Dish-bearers and butlers in Anglo-Saxon England

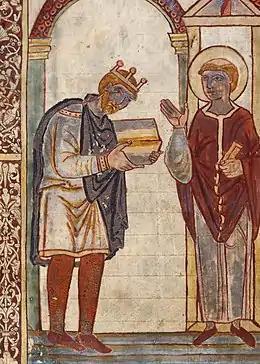
Æthelstan and St Cuthbert

Dish-bearers (often called seneschals by historians) and butlers (or cup-bearers) were thegns who acted as personal attendants of kings in Anglo-Saxon England. Royal feasts played an important role in consolidating community and hierarchy among the elite, and dish-bearers and butlers served the food and drinks at these meals. Thegns were members of the aristocracy, leading landowners who occupied the third lay (non-religious) rank in English society after the king and ealdormen. Dish-bearers and butlers probably also carried out diverse military and administrative duties as required by the king. Some went on to have illustrious careers as ealdormen, but most never rose higher than thegn.